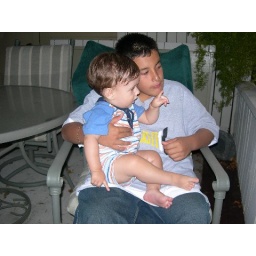
Discussing the ducks and geese in the lake at Nana's house.